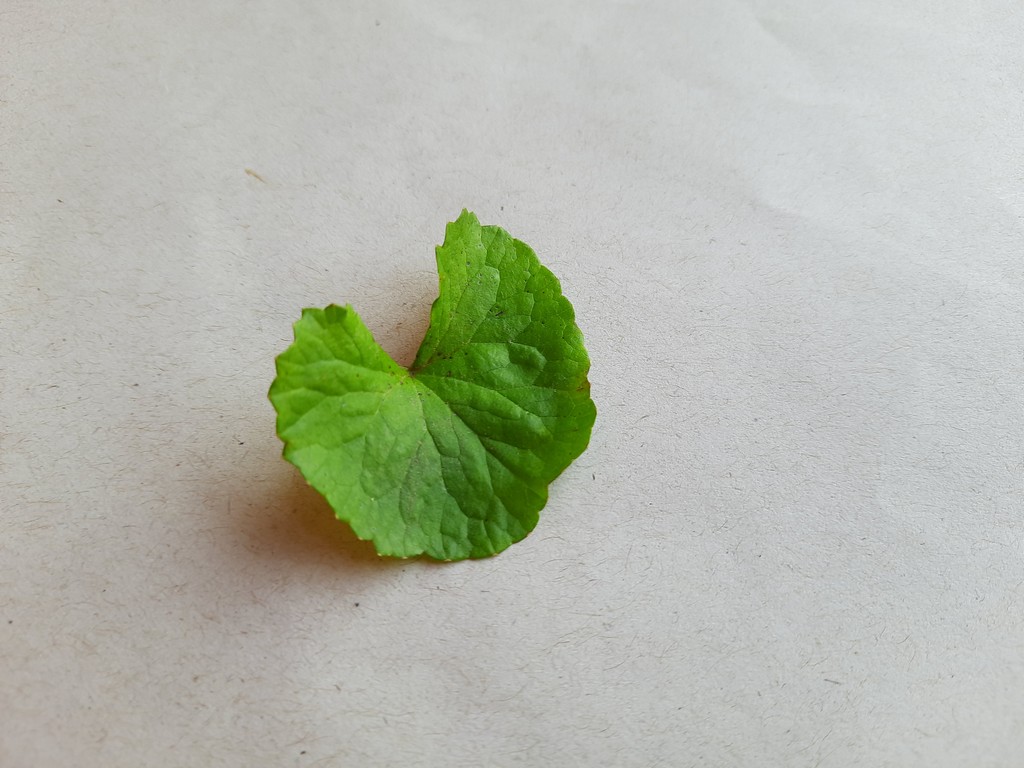
Label: Unhealthy